Blue revolution

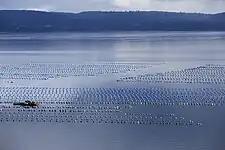
Mussel farming center in Yal channel, off Lemuy Island, Chiloé archipelago, Chile.

The Blue Revolution refers to the significant growth and intensification of global aquaculture production—domestication and farming of fish, shellfish, and aquatic plants—from the middle of the 20th century to the present, particularly in underdeveloped countries. The peak and subsequent stagnation of capture fishery production in the late 1980s spurred technological innovation and improved efficiency for aquaculture production.